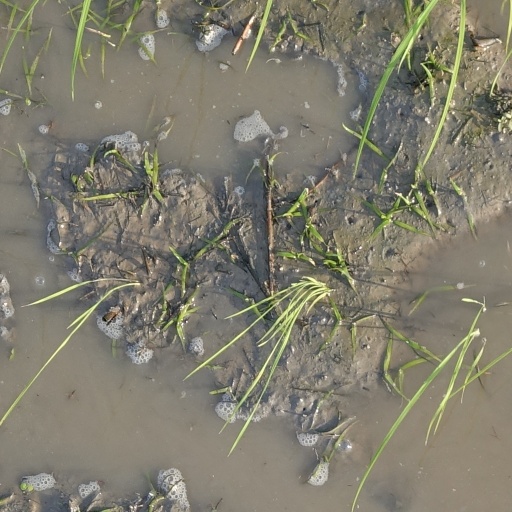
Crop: rice